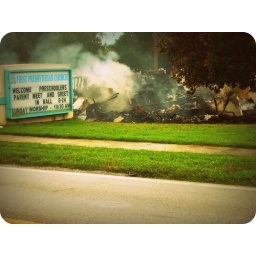
This is a church near my house that got struck by lightening. I was lucky enough to get a picture.